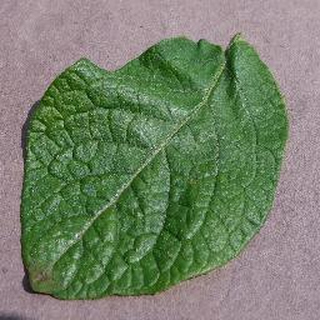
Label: healthy_potato